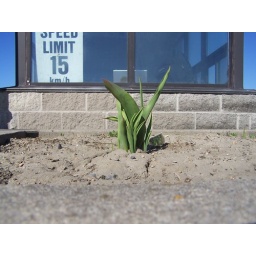
A small plant in the flower bed at TST.